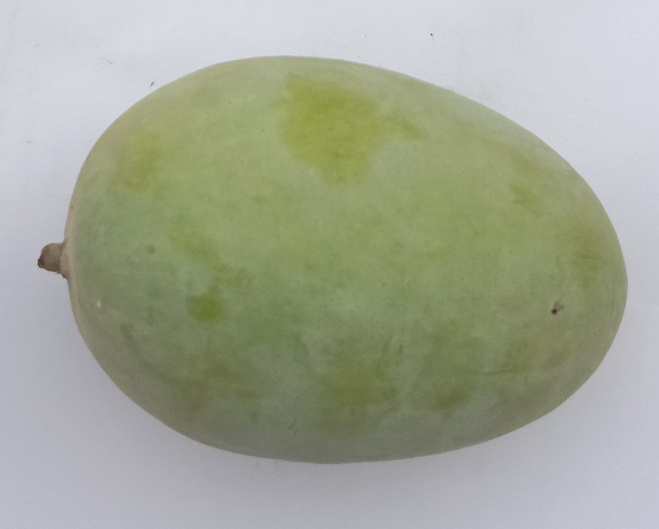
Mango variety: Langra